Lost city

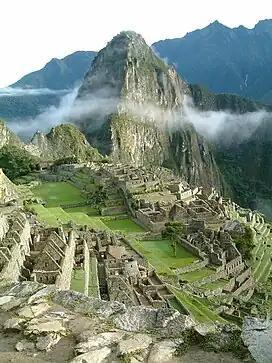
Agustín Lizárraga rediscovered the ruins of Machu Picchu in 1902.

A lost city is an urban settlement that fell into terminal decline and became extensively or completely uninhabited, with the consequence that the site's former significance was no longer known to the wider world. The locations of many lost cities have been forgotten, but some have been rediscovered and studied extensively by scientists. Recently abandoned cities or cities whose location was never in question might be referred to as ruins or ghost towns. Smaller settlements may be referred to as abandoned villages. The search for such lost cities by European explorers and adventurers in Africa, the Americas, and Southeast Asia from the 15th century onward eventually led to the development of archaeology.